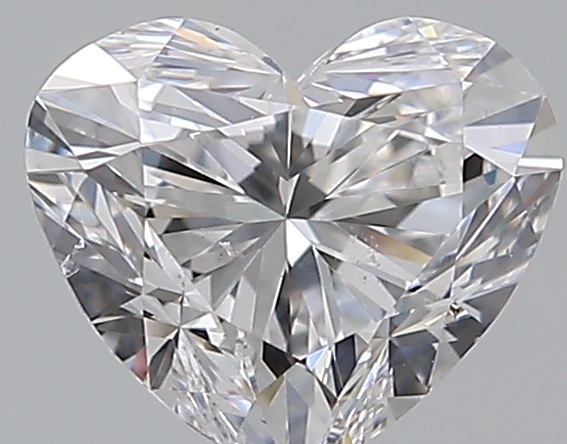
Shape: heart
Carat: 0.72
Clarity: VS2
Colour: D
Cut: EX
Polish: EX
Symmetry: EX
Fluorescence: N
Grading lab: GIA
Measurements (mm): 5.36 x 6.21 x 3.7